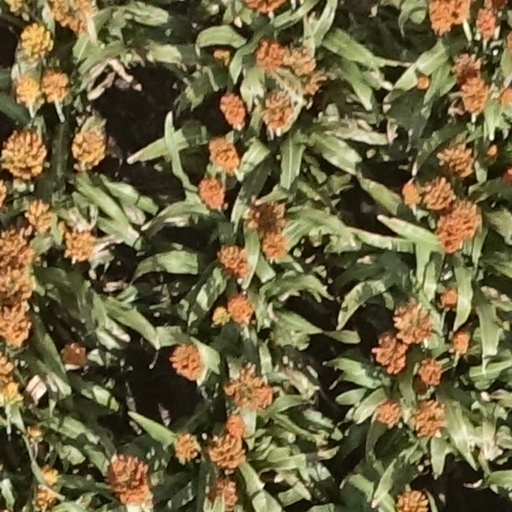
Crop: sorghum